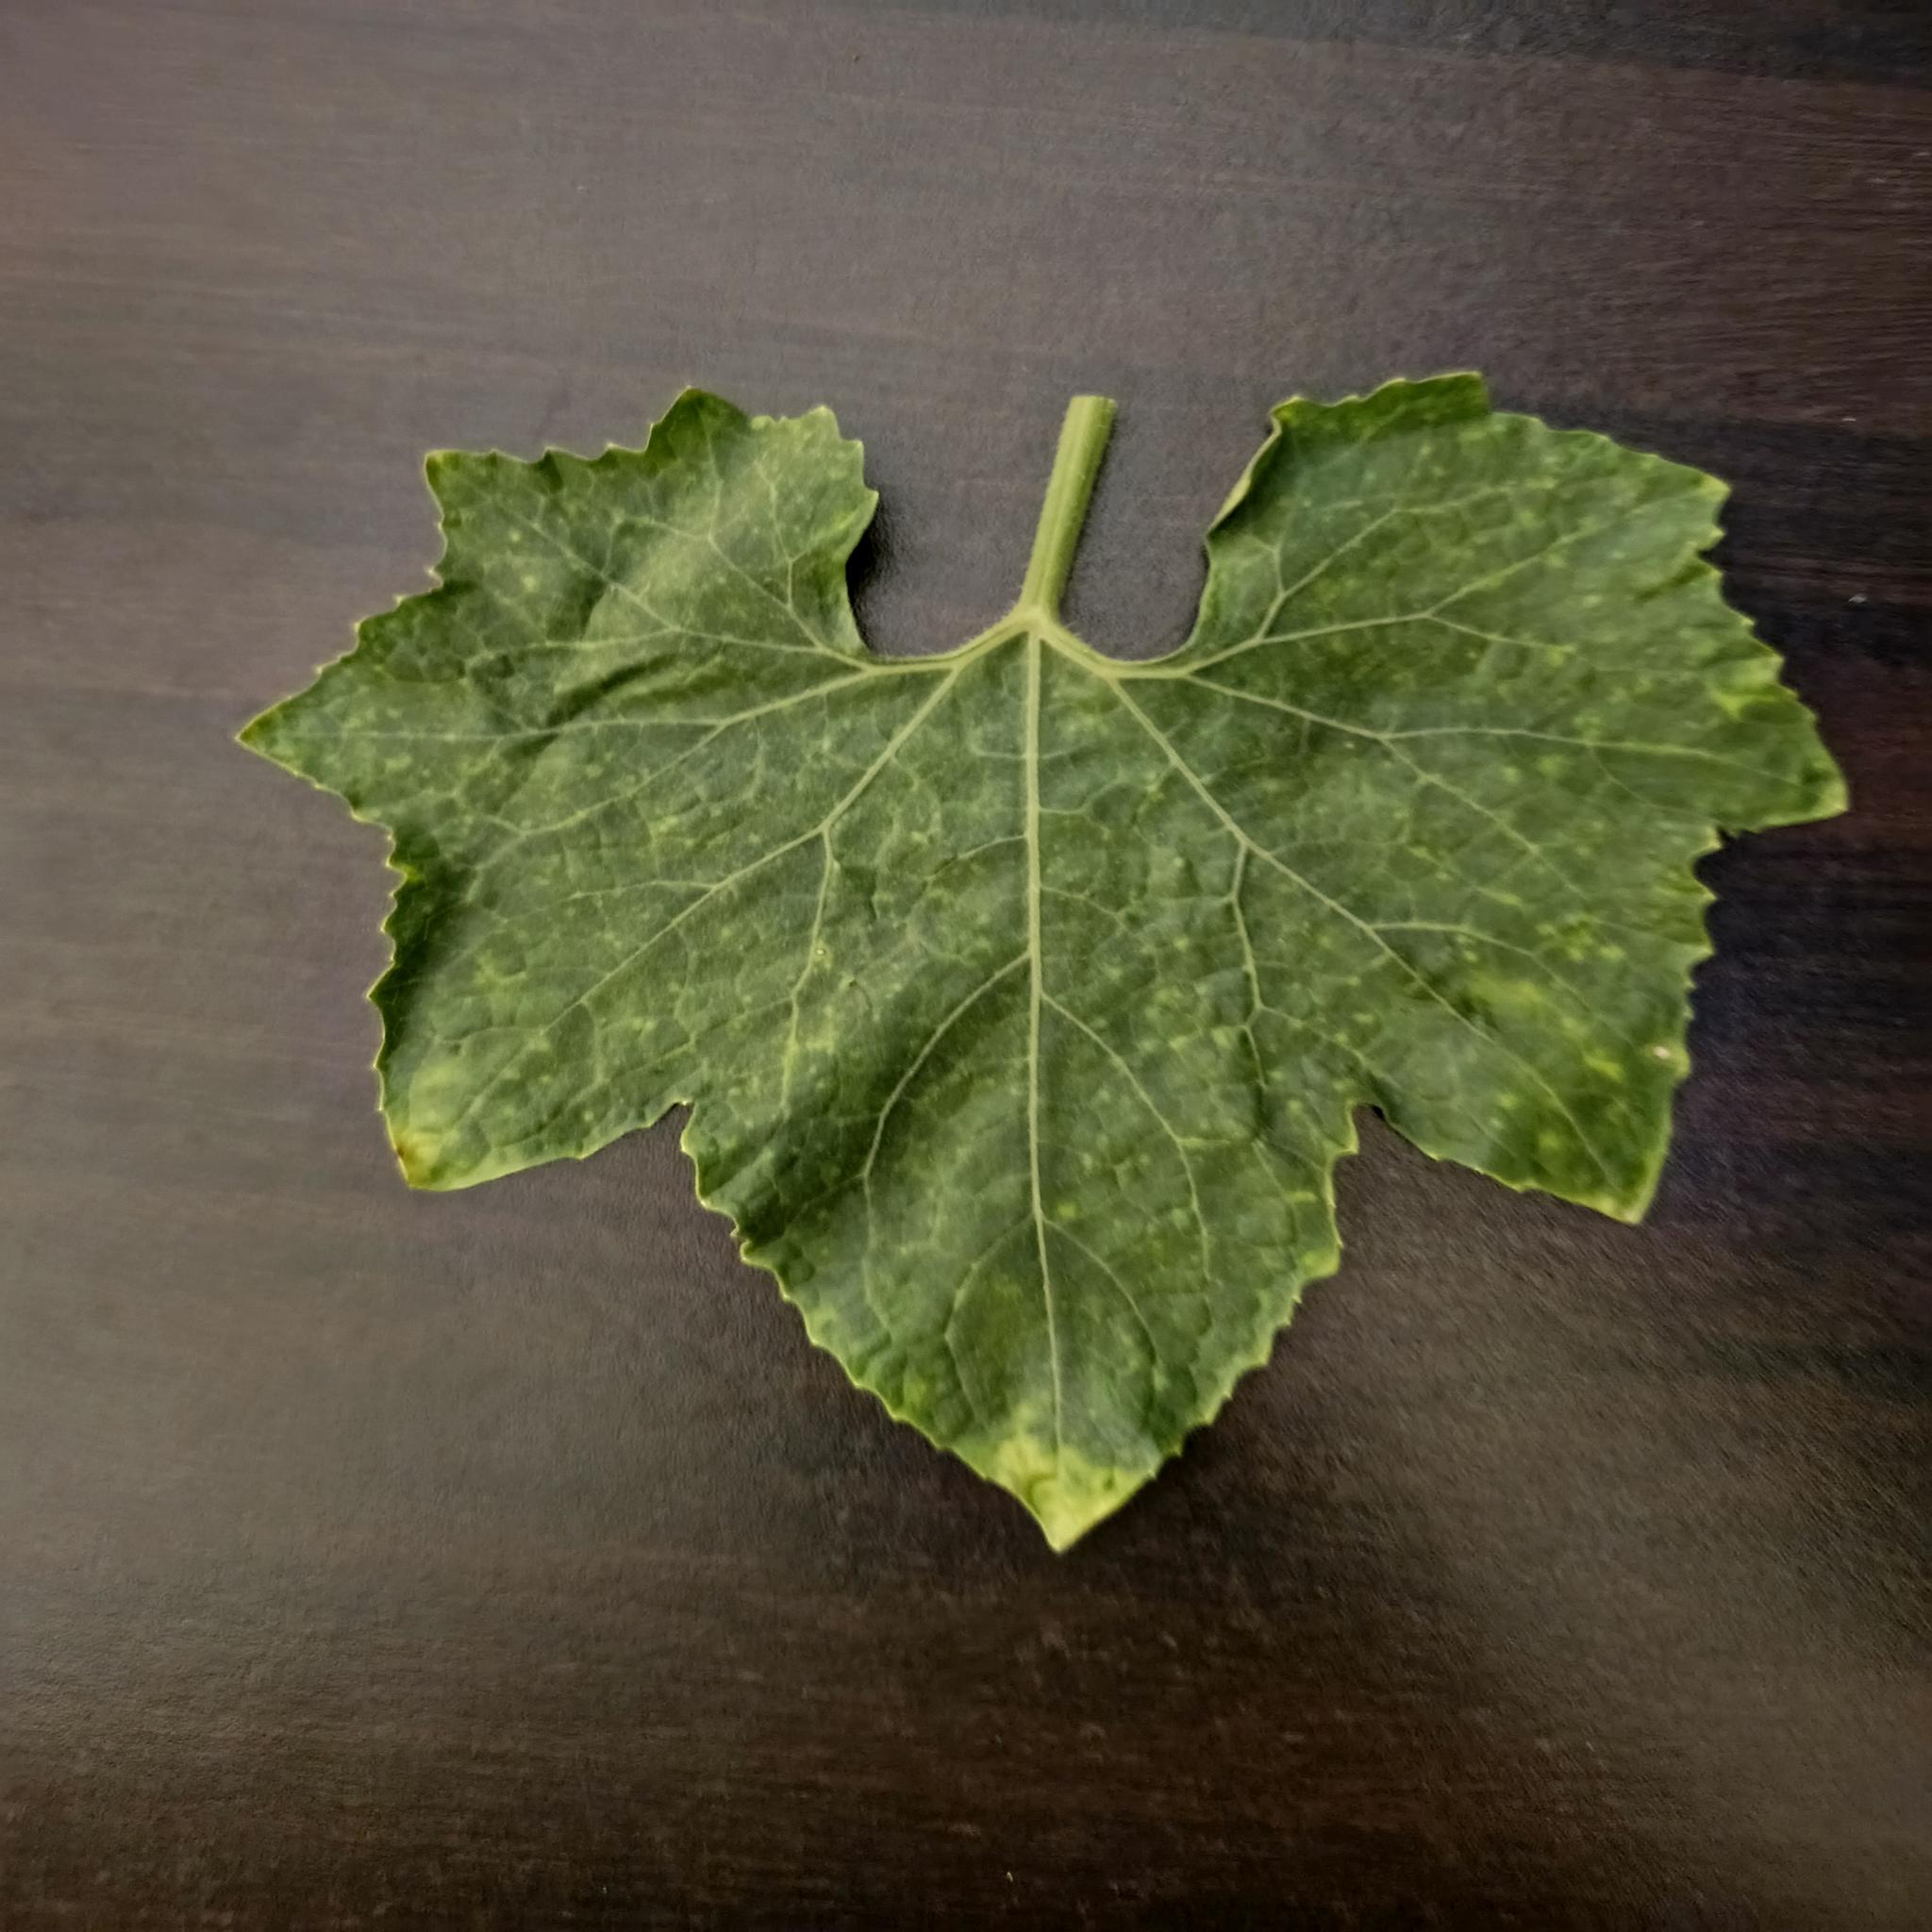
Label: Downy mildew